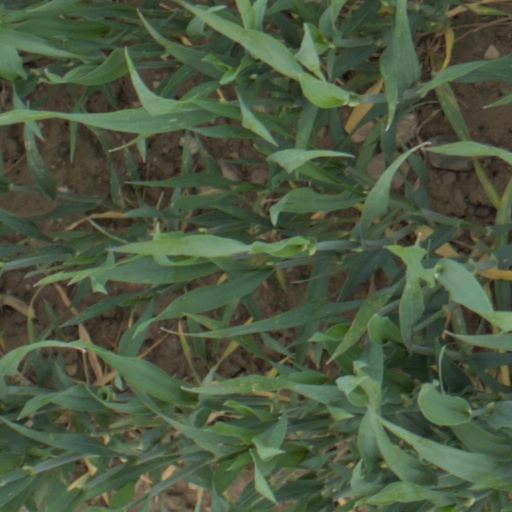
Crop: wheat